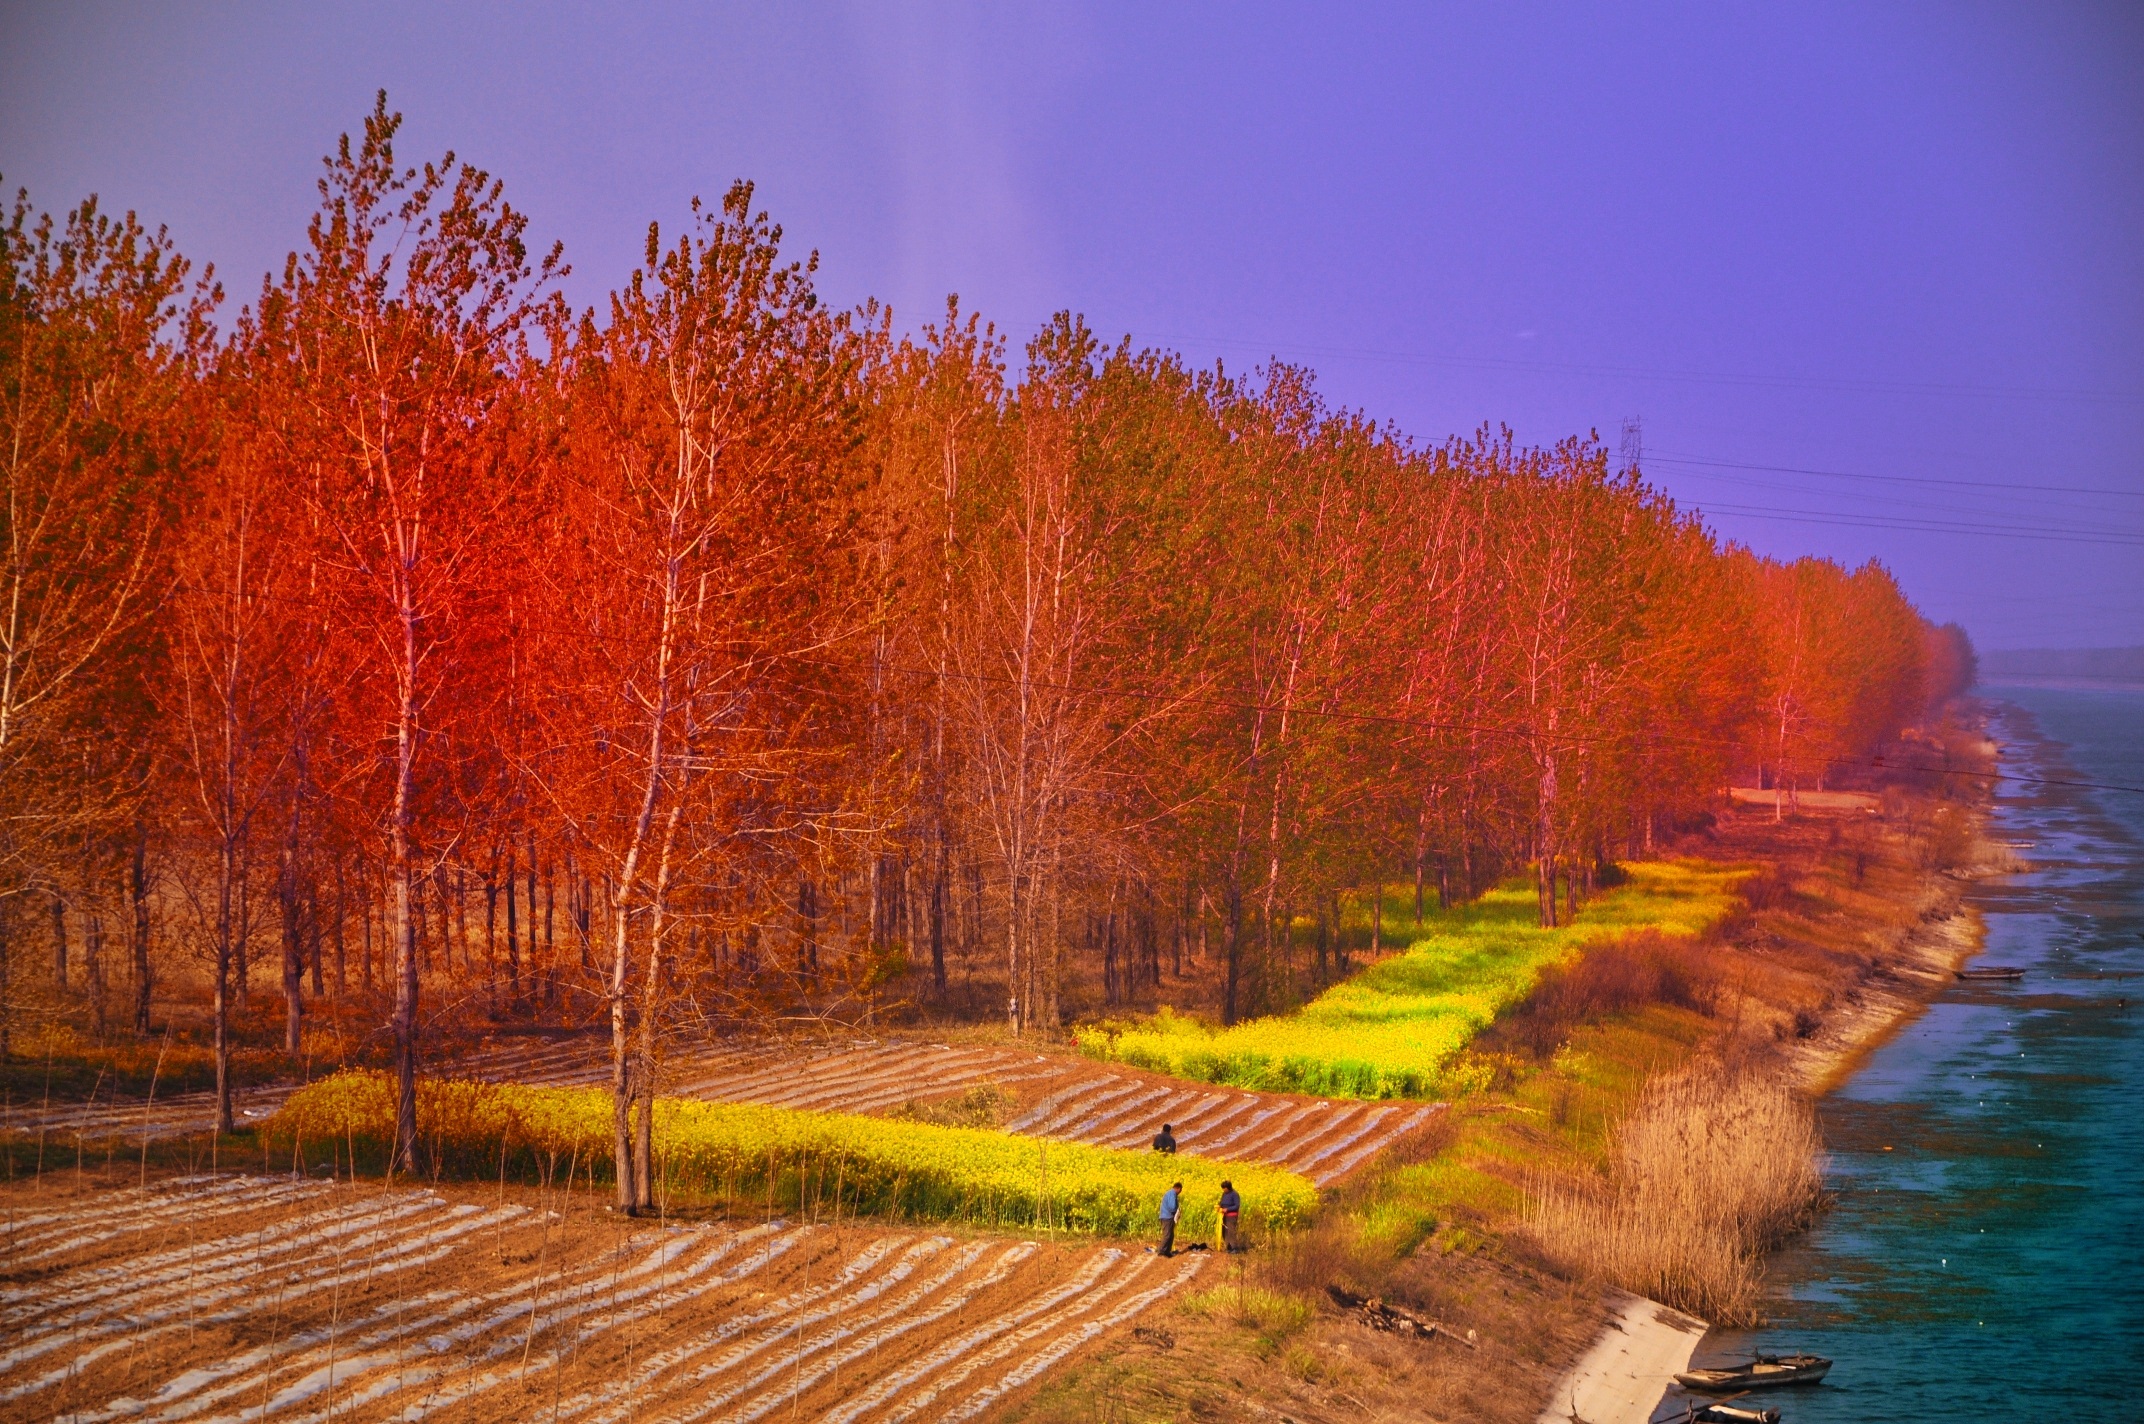
landscape, tree, forest, sunrise, sunset, sunlight, morning, dawn, evening, spring, reflection, autumn, colorful, season, trees, habitat, china, ecosystem, natural environment, woody plant